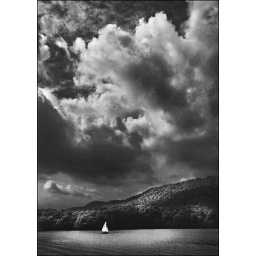
clouds over lake windermere